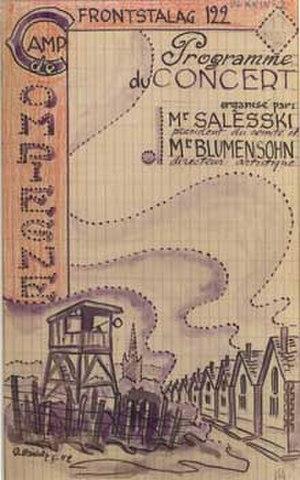
Page de garde du programme de concert au camp de Compiègne dessinée par David Brainin
David Brainin est un peintre et danseur français d'origine russe.